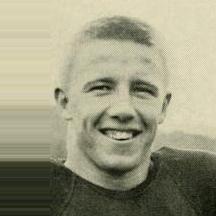
Age: 20